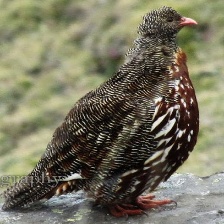
Species: SNOW PARTRIDGE
Scientific name: LERWA LERWA
ImageNet parent category: partridge